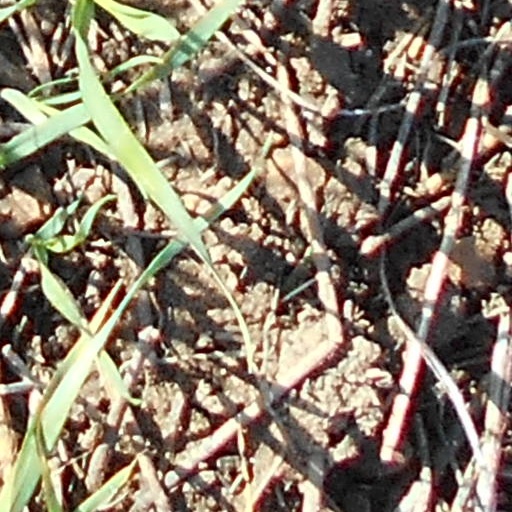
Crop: wheat